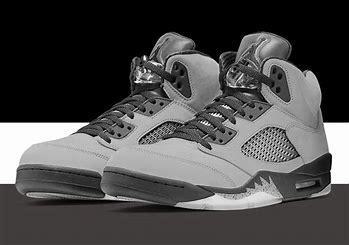
Brand: Jordan
Model: 5 Retro